St. Louis Walk of Fame

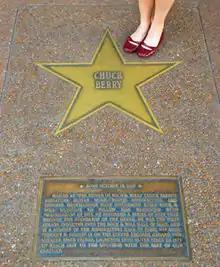
Chuck Berry's star in the St. Louis Walk of Fame

The St. Louis Walk of Fame honors notable people from St. Louis, Missouri, who made contributions to the culture of the United States. All inductees were either born in the Greater St. Louis area or spent their formative or creative years there. Contribution can be in any area; most of the current inductees made their achievements in acting, entertainment, music, sports, art/architecture, broadcasting, journalism, science/education and literature.